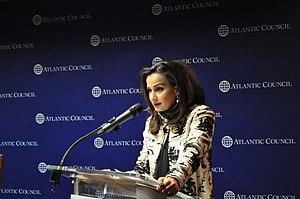
L'affaire Asia Bibi est une affaire judiciaire pakistanaise dans laquelle une femme chrétienne, Asia Bibi, a été condamnée à mort en première instance en novembre 2010, accusée de blasphème envers l'islam en juin 2009. Elle voit sa condamnation à mort confirmée en appel le 16 octobre 2014, la Haute Cour de Lahore rejetant les allégations de faux témoignages. Asia Bibi est finalement acquittée par la Cour suprême le 31 octobre 2018, décision confirmée le 29 janvier 2019 suite à un ultime recours. Elle est finalement autorisée à quitter le Pakistan et arrive au Canada le 8 mai 2019.